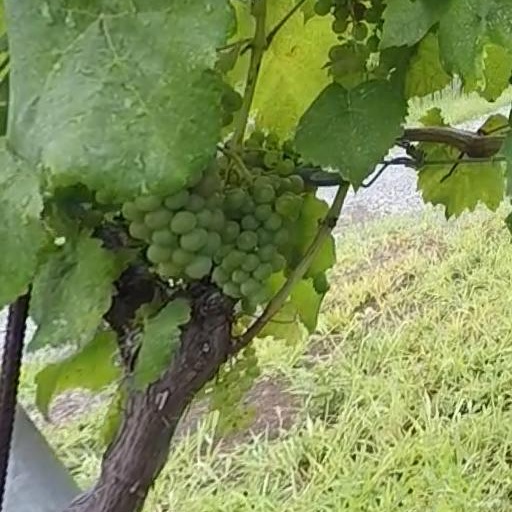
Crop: grape